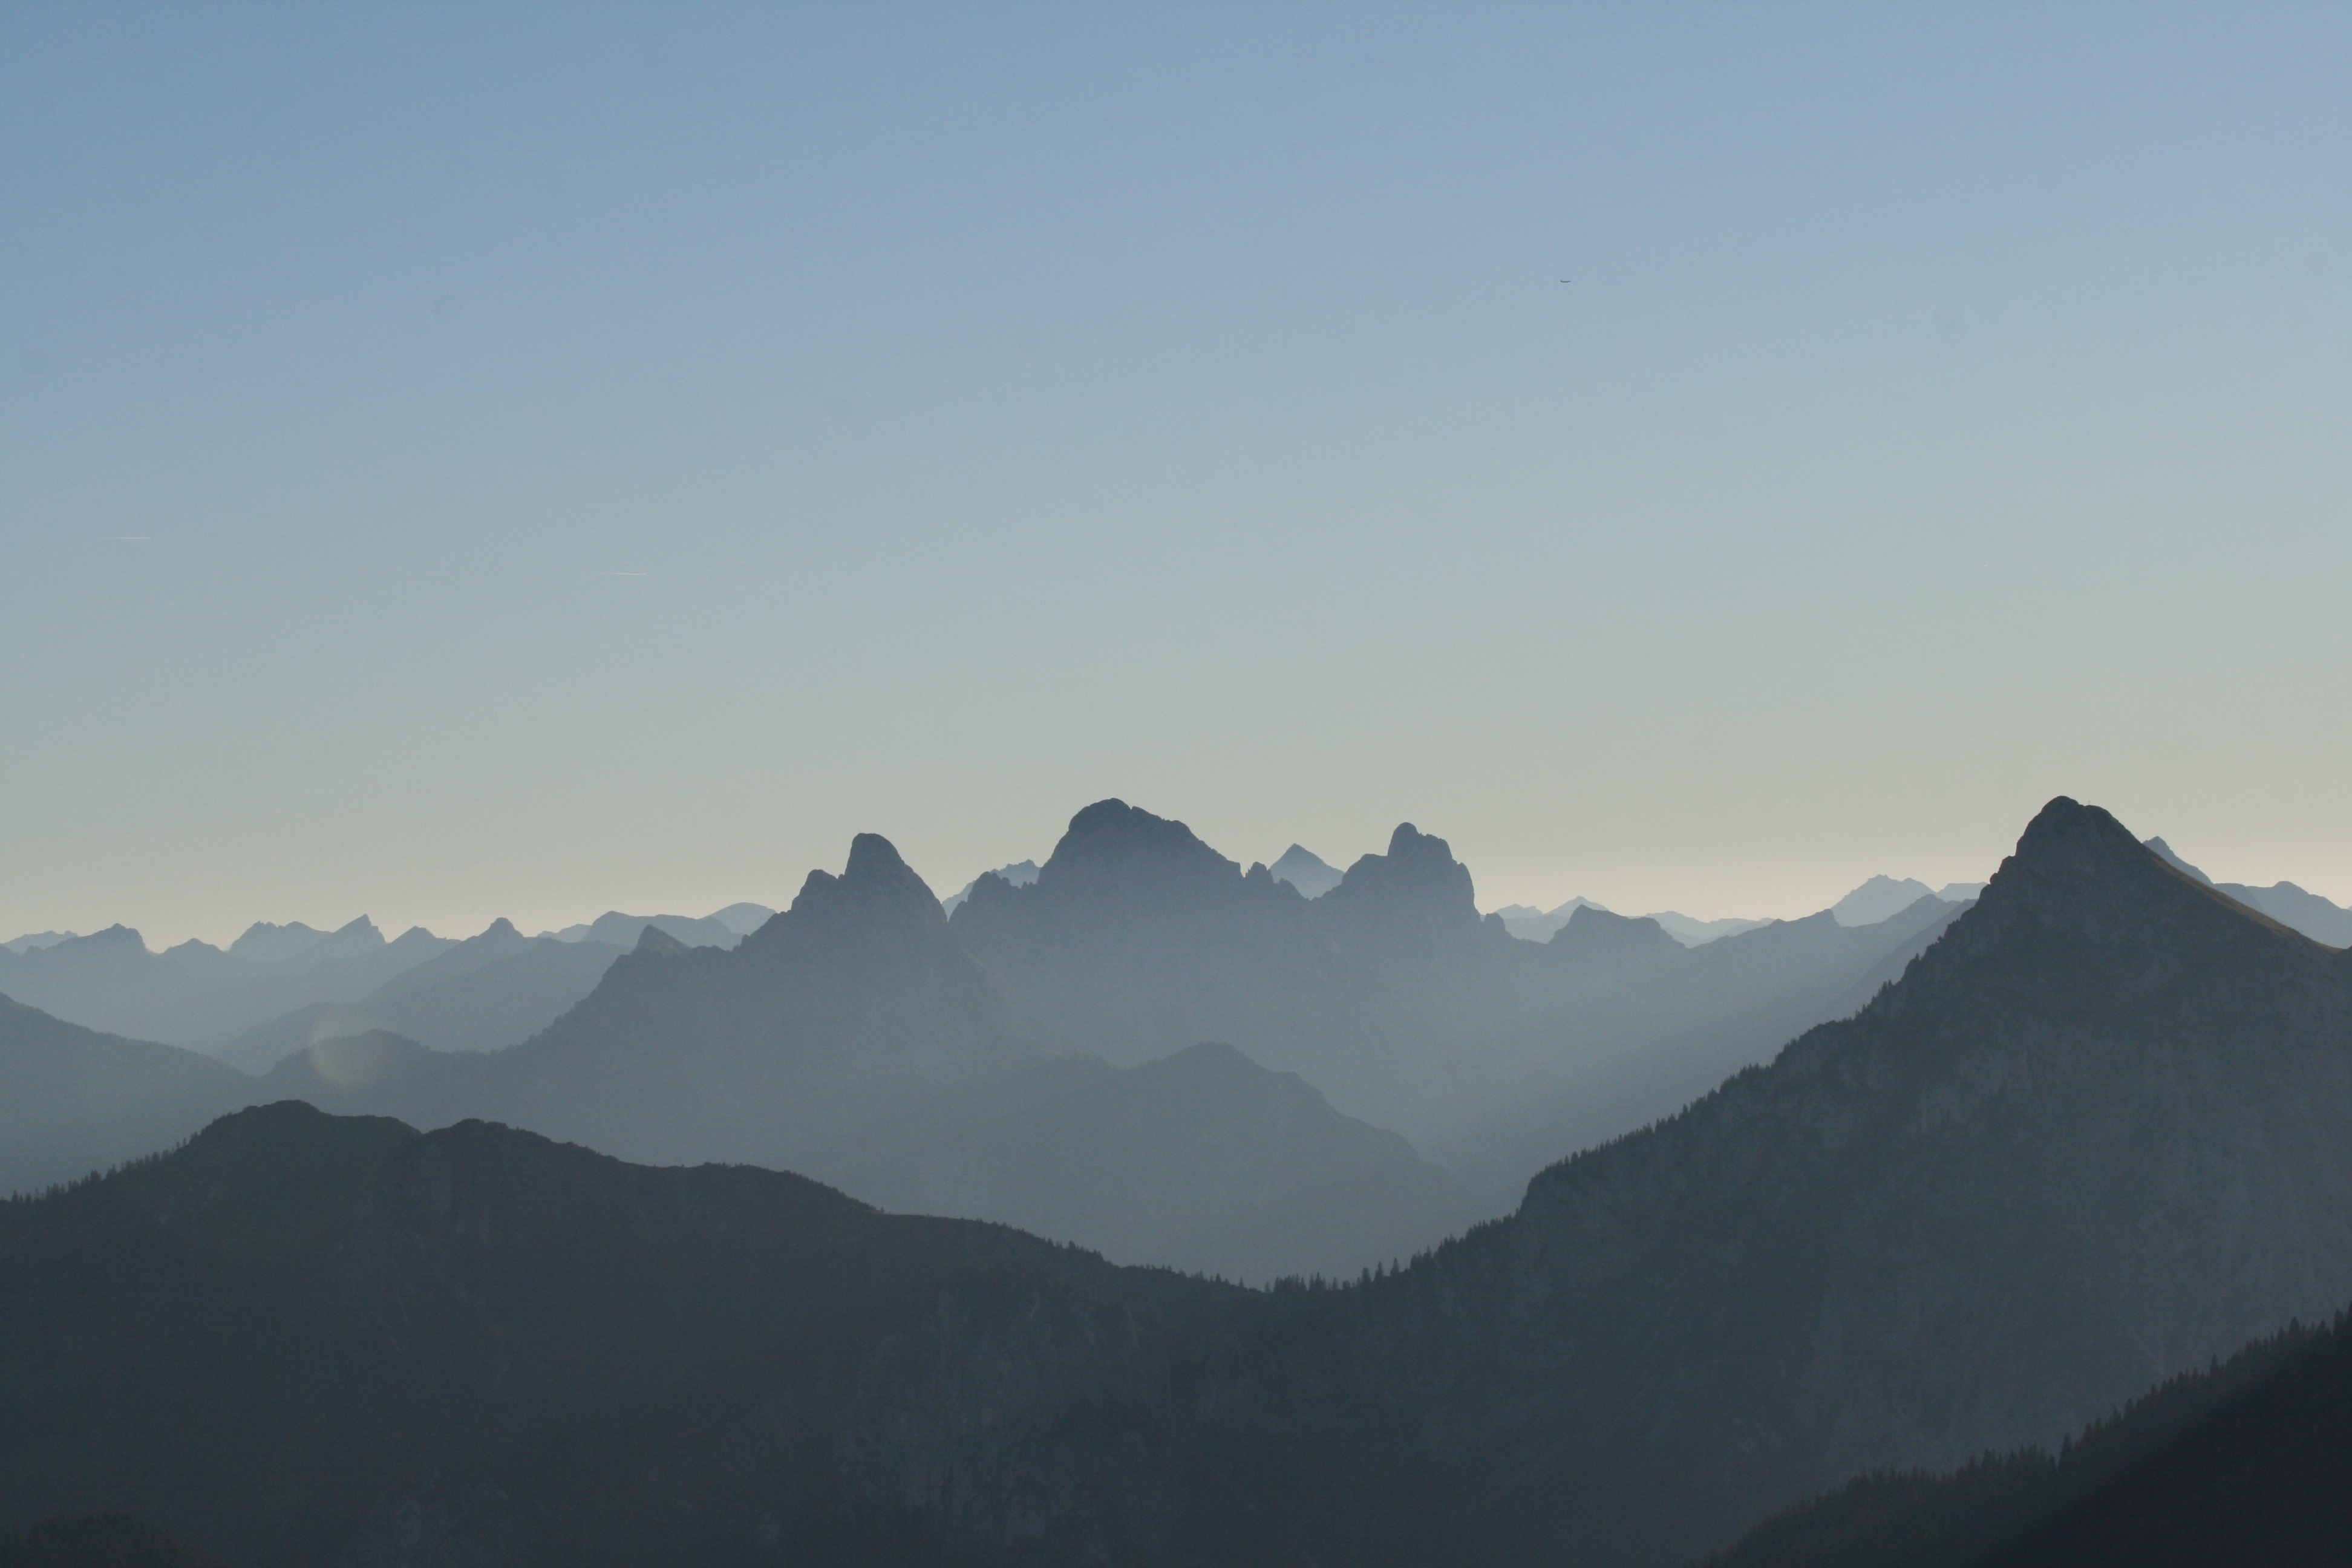
nature, horizon, wilderness, mountain, cloud, sunrise, mist, morning, hill, dawn, mountain range, panorama, alpine, ridge, summit, mountain summit, alps, plateau, fell, pano, morgenstimmung, landform, geographical feature, atmospheric phenomenon, mountainous landforms